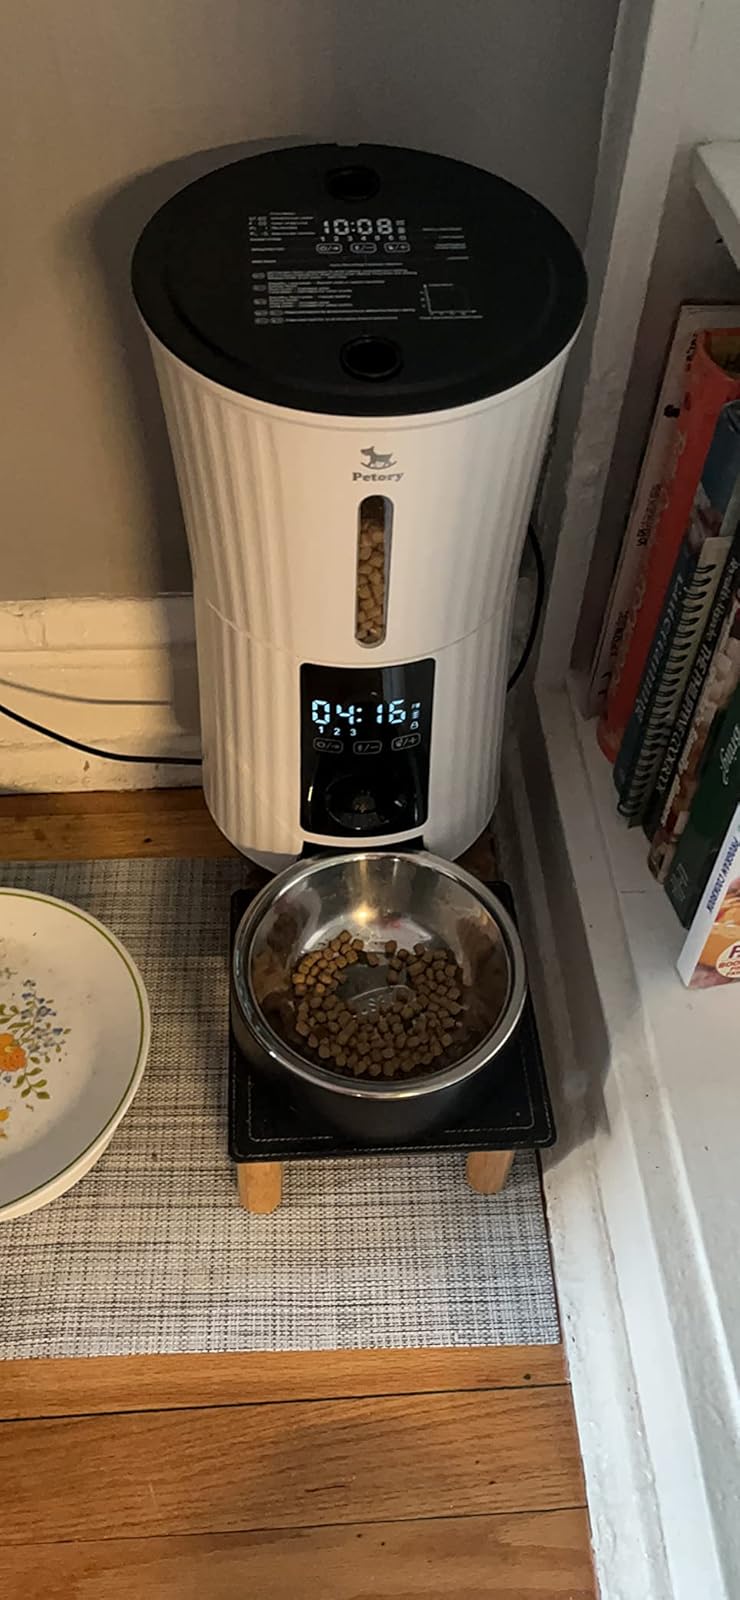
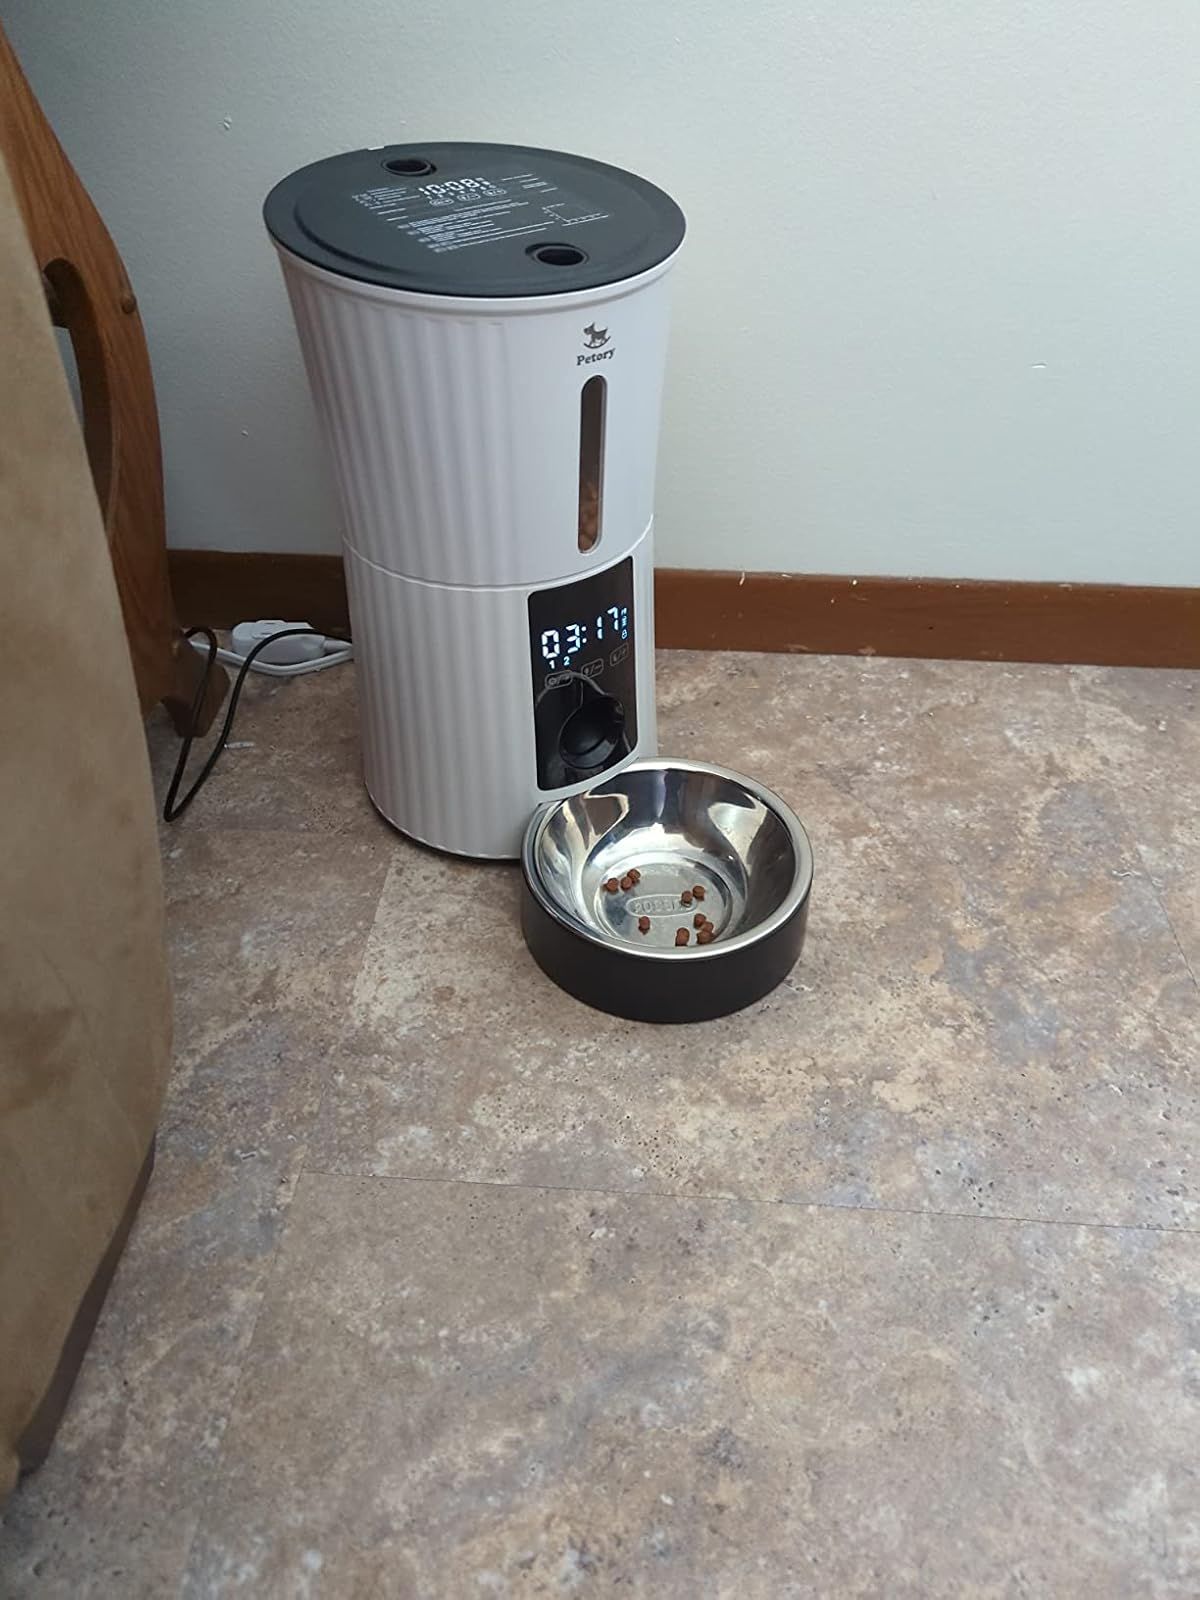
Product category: items_feeder
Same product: yes